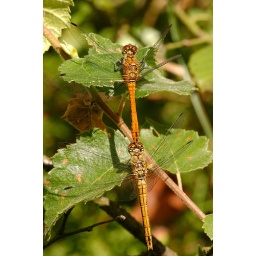
A not fully red colored male in tandem with a female.Svanemosen, Kolding, Denmark.